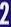
Number: 2